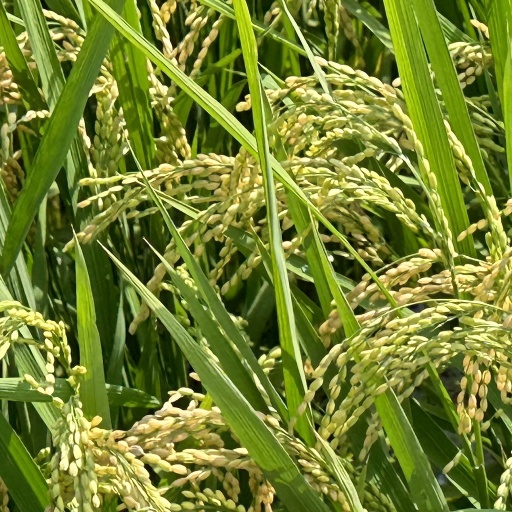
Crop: rice